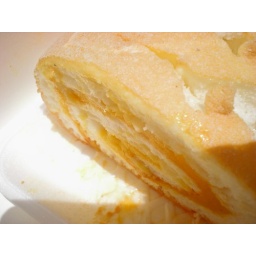
white chiffon cake filled and iced with real mango bits smothered in rich butter icing